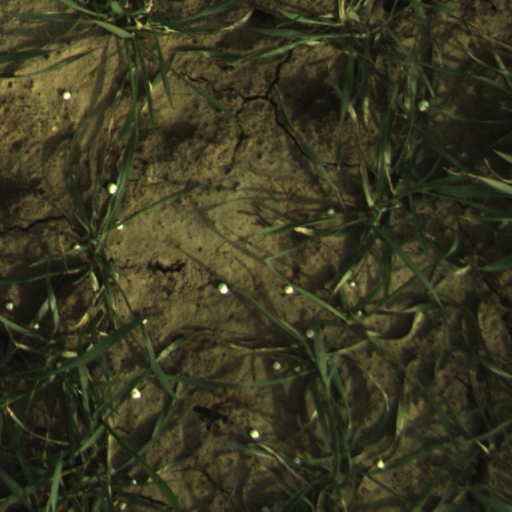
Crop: wheat